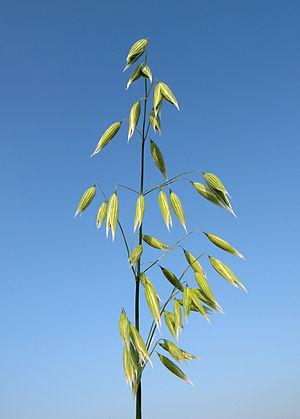
Avoine cultivée Italiano: Avena sativa 日本語: カラスムギ Português: Aveia Русский: Овёс Svenska: Havre 中文: 燕麦